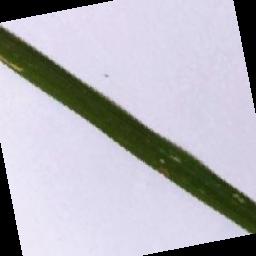
Label: Rice___Leaf_Blast